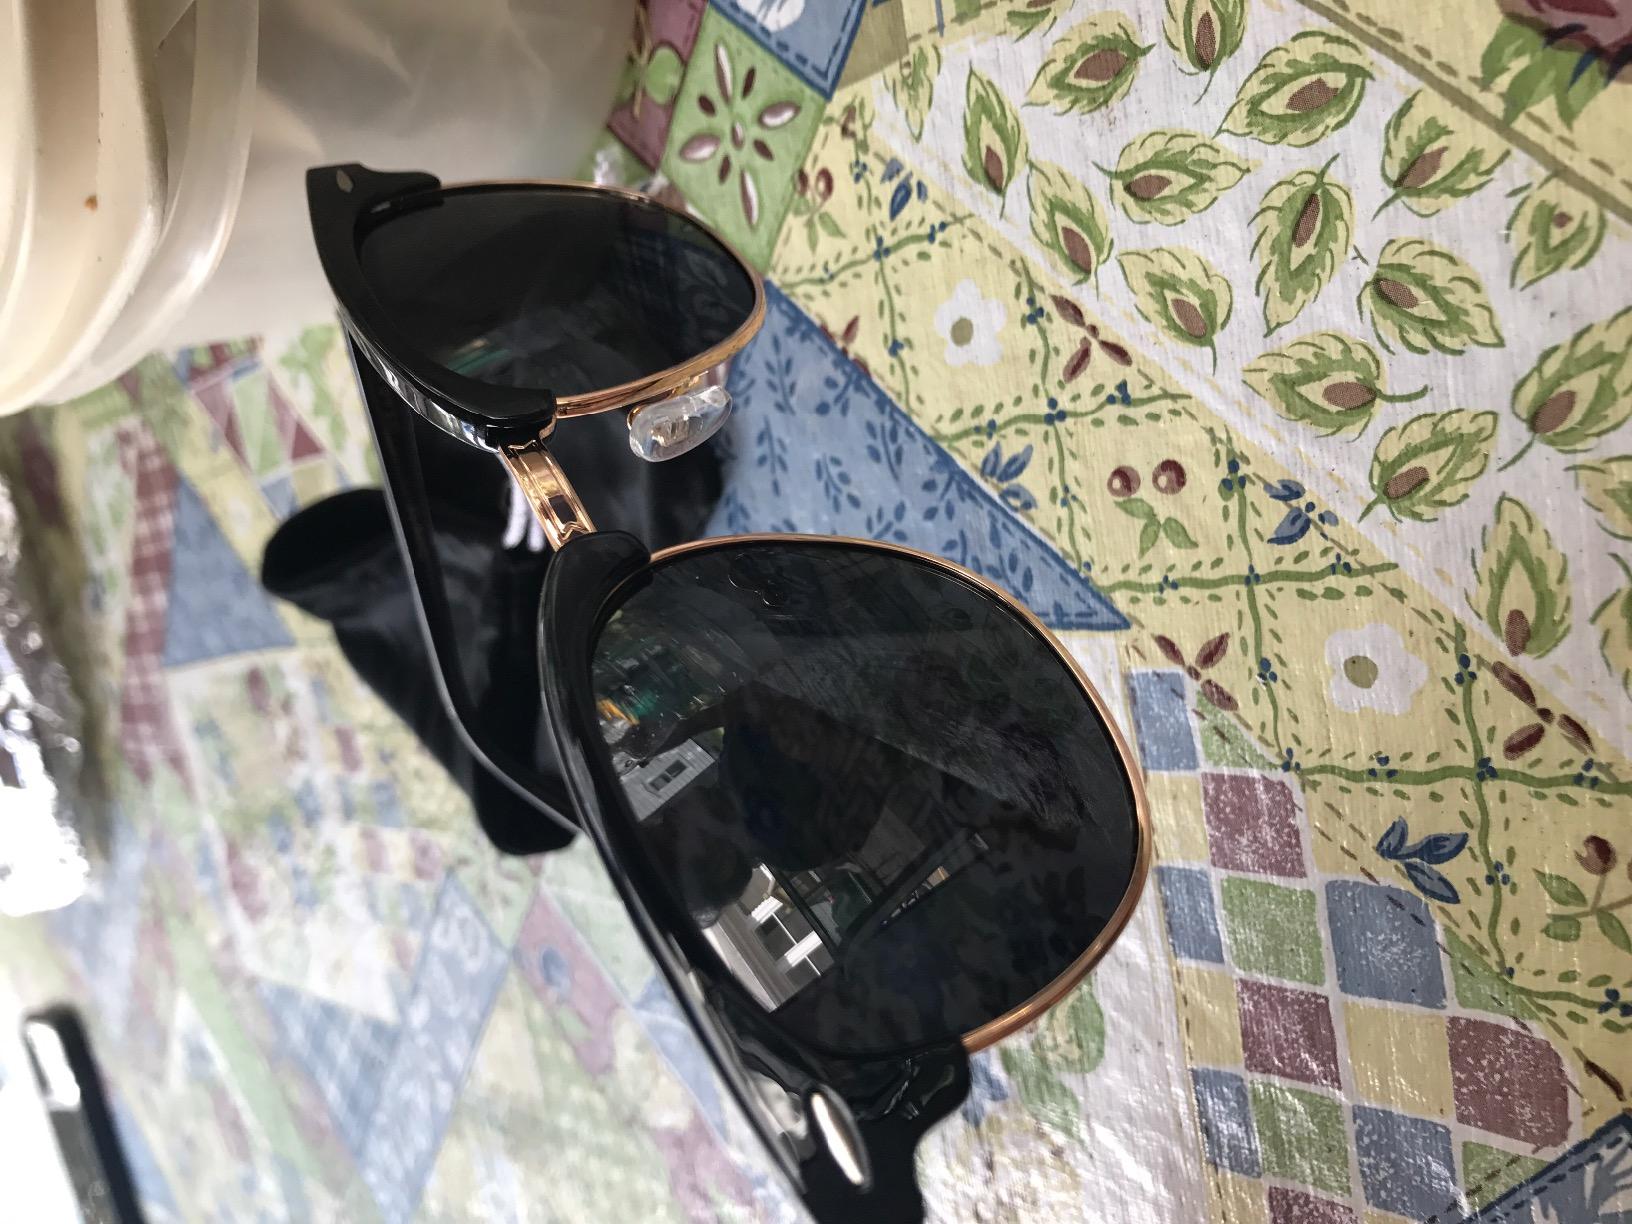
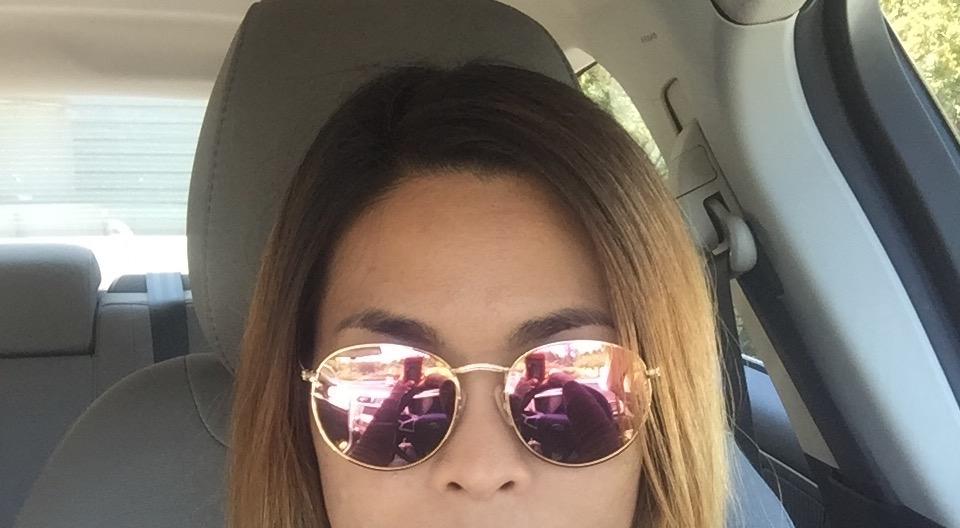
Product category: accessories_sunglasses
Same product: no